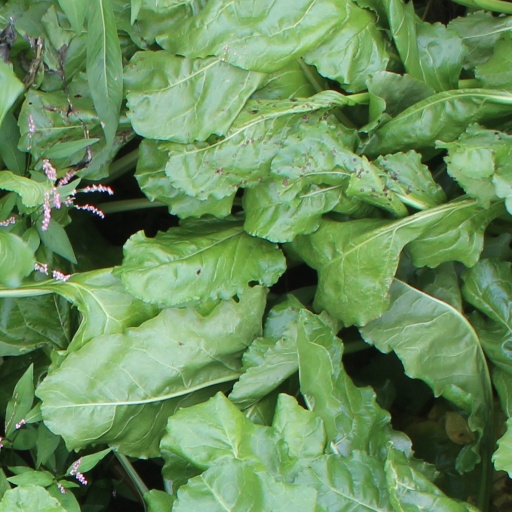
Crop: sugar beet